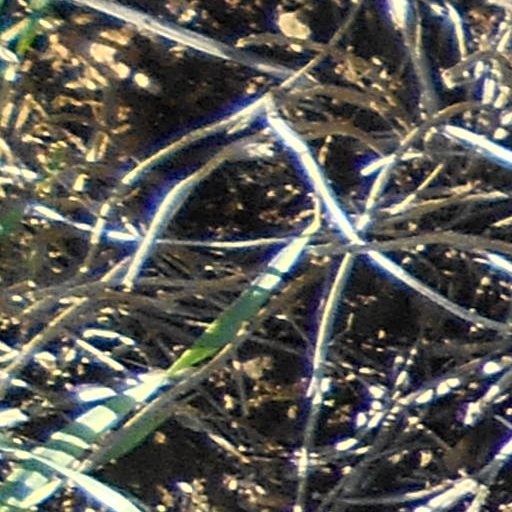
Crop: wheat